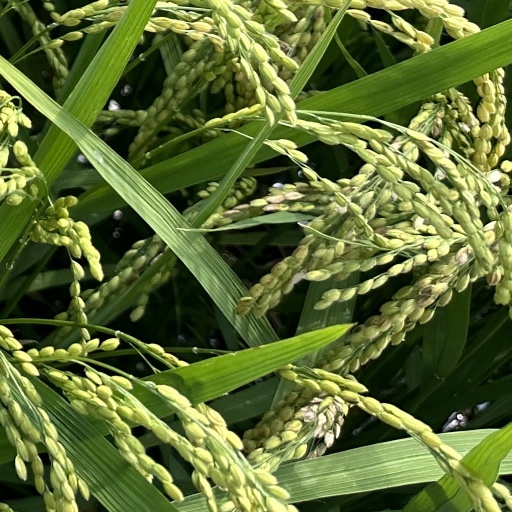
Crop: rice